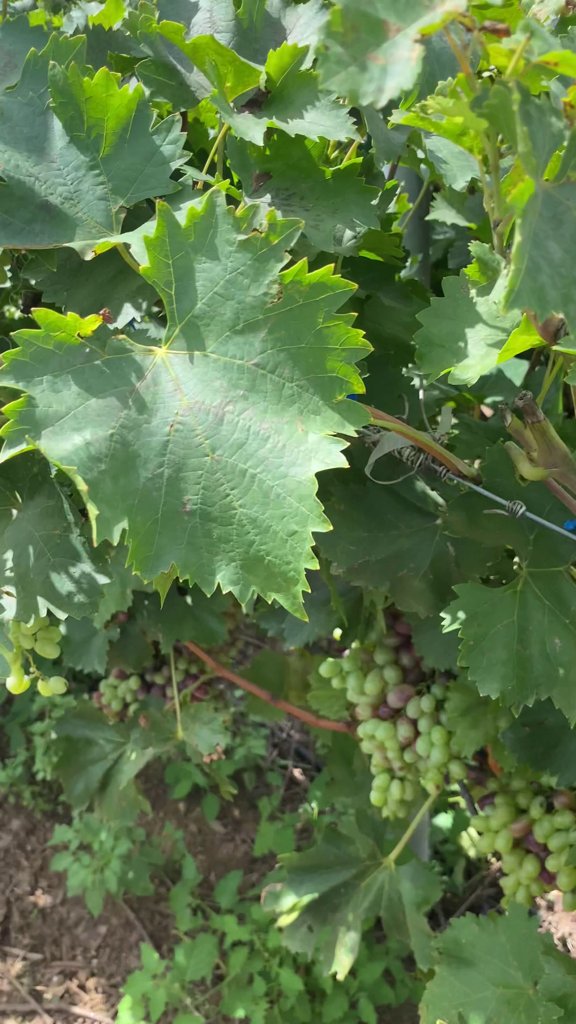
Berries visible: 114
Grape clusters: 4